Terence Patrick O'Sullivan

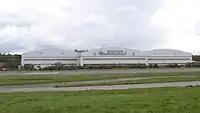
The Assembly Hall, Filton Aerodrome, known as the "Brab Hangar"

He returned to consulting engineering and joined Brian Colquhoun & Partners. Colquhoun had been resident engineer on the Mersey Tunnel, and became an associate of Lord Beaverbrook, involved in the accelerated construction of aircraft factories. At the end of the war he had proved his engineering credentials and was well connected within the government of the time: his firm flourished. O'Sullivan was appointed its Chief Engineer, and in this capacity tackled a deep water dock scheme in India, a £10m tunnel scheme in Argentina, and major reconstruction work for the Gas Board at Beckton, as well as embarking on his "chef d'œuvre", the design of the Assembly Hall at Bristol in which was built the gigantic Bristol Brabazon aircraft. This, a steel and glass edifice, was at the time the second largest building by volume in the world, and had the largest door. It could house three Brabazon aircraft of 230 ft wingspan, side by side, and its design and construction required O'Sullivan to extend current steel structure design theory.